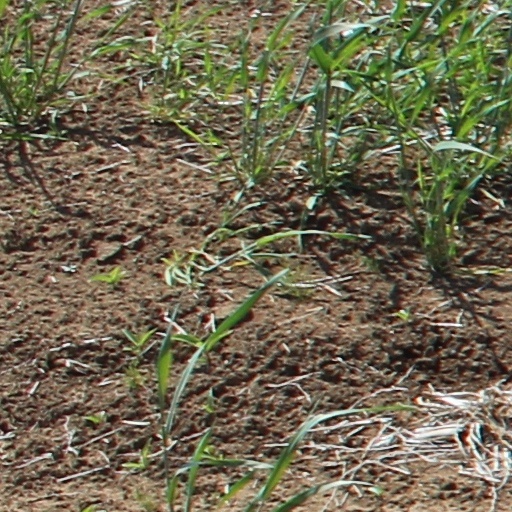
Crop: wheat